Impatiens

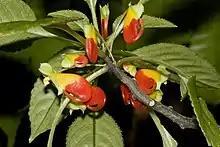
Congo cockatoo ("I. niamniamensis")

Other "Impatiens" species, such as African queen ("I. auricoma"), garden jewelweed ("I. balsamina"), blue diamond impatiens ("I. namchabarwensis"), parrot flower ("I. psittacina"), Congo cockatoo ("I. niamniamensis"), Ceylon balsam ("I. repens"), and poor man's rhododendron ("I. sodenii"), are also used as ornamental plants.